Mélanie Laurent

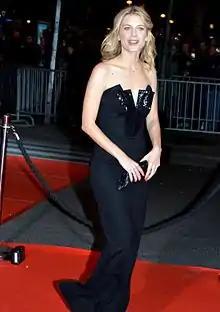
Laurent at the 2016 Cesar Awards, as the director for the documentary film "Tomorrow"

Laurent has appeared in over 40 films and directed 10 films. For her role in "Don't Worry, I'm Fine", Laurent won the César Award and Lumière Award in the Most Promising Actress category. She received numerous accolades for her role in "Inglourious Basterds", including Best Actress awards at the Austin Film Critics Association Awards and Online Film Critics Society Awards among others. Laurent's film "Tomorrow" (2015) won the César Award for Best Documentary Film.